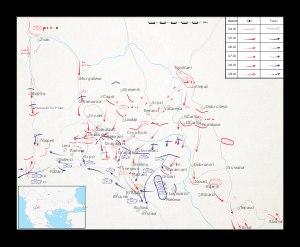
Le VIᵉ corps ottoman est une unité militaire de l'armée ottomane ayant combattu durant les guerres balkaniques et la Première Guerre mondiale en Orient.